Monkeys in Chinese culture

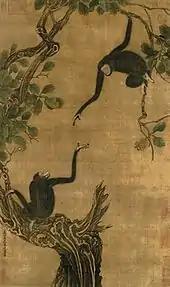
"Two gibbons in an oak tree" by the Song dynasty painter Yi Yuanji.

Reflecting the simial likenesses among humans, monkeys, and apes, many languages symbolically use "monkey; ape" words in reference to people. English monkey, for instance, can mean a "mischievous child", "person with minimal intelligence and/or bad looks", or "menial employee who does a repetitive job"; and ape can mean "uncivilized person", "wild; crazy", or "imitate; mimic". Compare the Chinese words "houzi" 猴子 "monkey; mischievous/glib person", "hour" 猴儿 "monkey; endearing term for a child", and "houjing" 猴精 "monkey spirit; clever and roguish person".